North Wales Water Authority

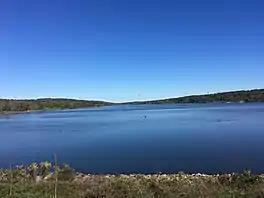
Lake Galena, which stores water that is treated at the Forest Park Water Treatment Plant

Much of the water delivered to customers by the NWWA is treated at the Forest Park Water Treatment Plant in Chalfont, a facility that is owned jointly with the North Penn Water Authority (NPWA). The water treated at this plant comes from the North Branch Neshaminy Creek, which flows into Lake Galena, a reservoir for the water treated at the Forest Park Water Treatment Plant. Water released from Lake Galena flows down the creek to the Forest Park Water Treatment Plant. During the summer months and times when water levels are low, additional water is pumped from the Delaware River at Point Pleasant and diverted to the North Branch Neshaminy Creek near Gardenville. The Forest Park Water Treatment Plant is the largest water treatment plant in Bucks County and processes up to 40 million gallons water a day for delivery to NPWA and NWWA customers. From the Forest Park Water Treatment Plant, a main carries water to the NWWA service area, where it is delivered to customers.